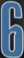
Number: 6